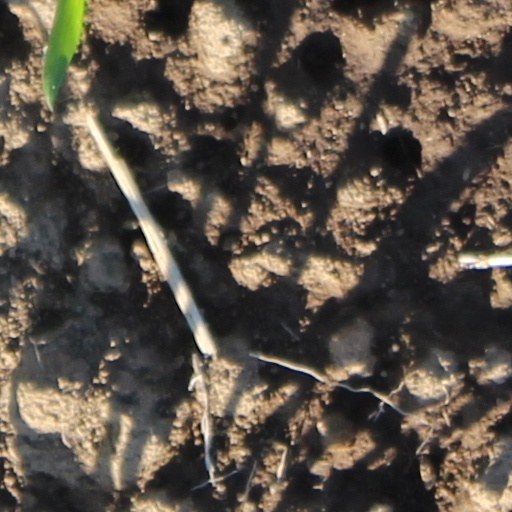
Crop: wheat